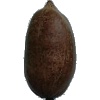
Label: Nut Pecan 1